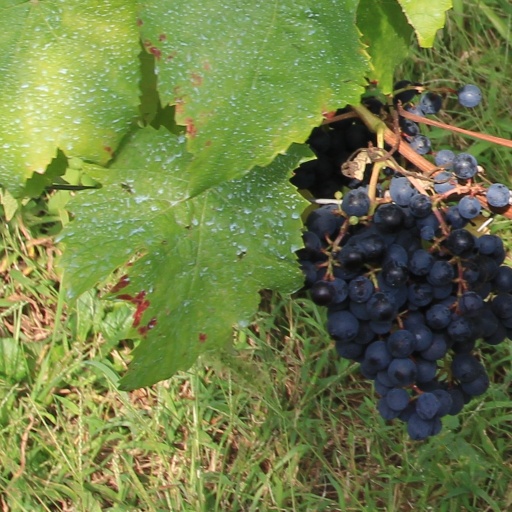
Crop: grape